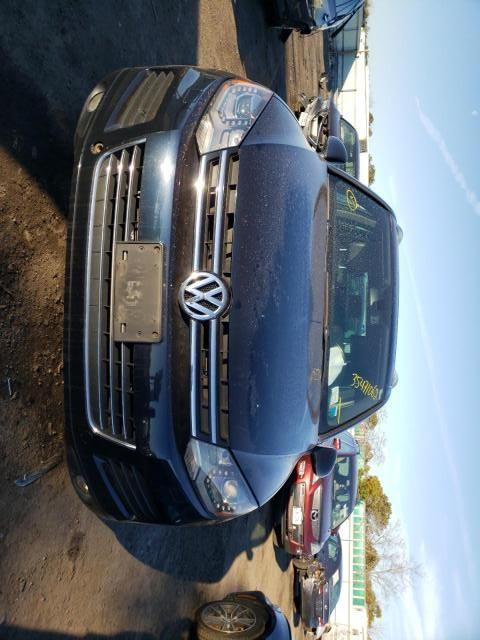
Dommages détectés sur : pare-choc avant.
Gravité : mineur